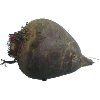
Label: Beetroot 1